Pantydwr railway station

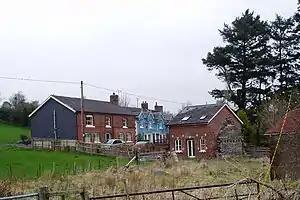
Old railway station at Pant y Dwr

Pantydwr railway station was a station to the north of St Harmon, Powys, Wales. The station was opened in 1864. The station was built at the highest point on the Mid-Wales Railway's line at above sea level.